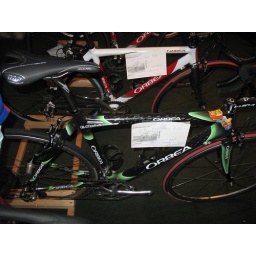
Orbea bicycles used by the Jelly Belly cycling team for training. The white one is $1900. The black one is $2300.